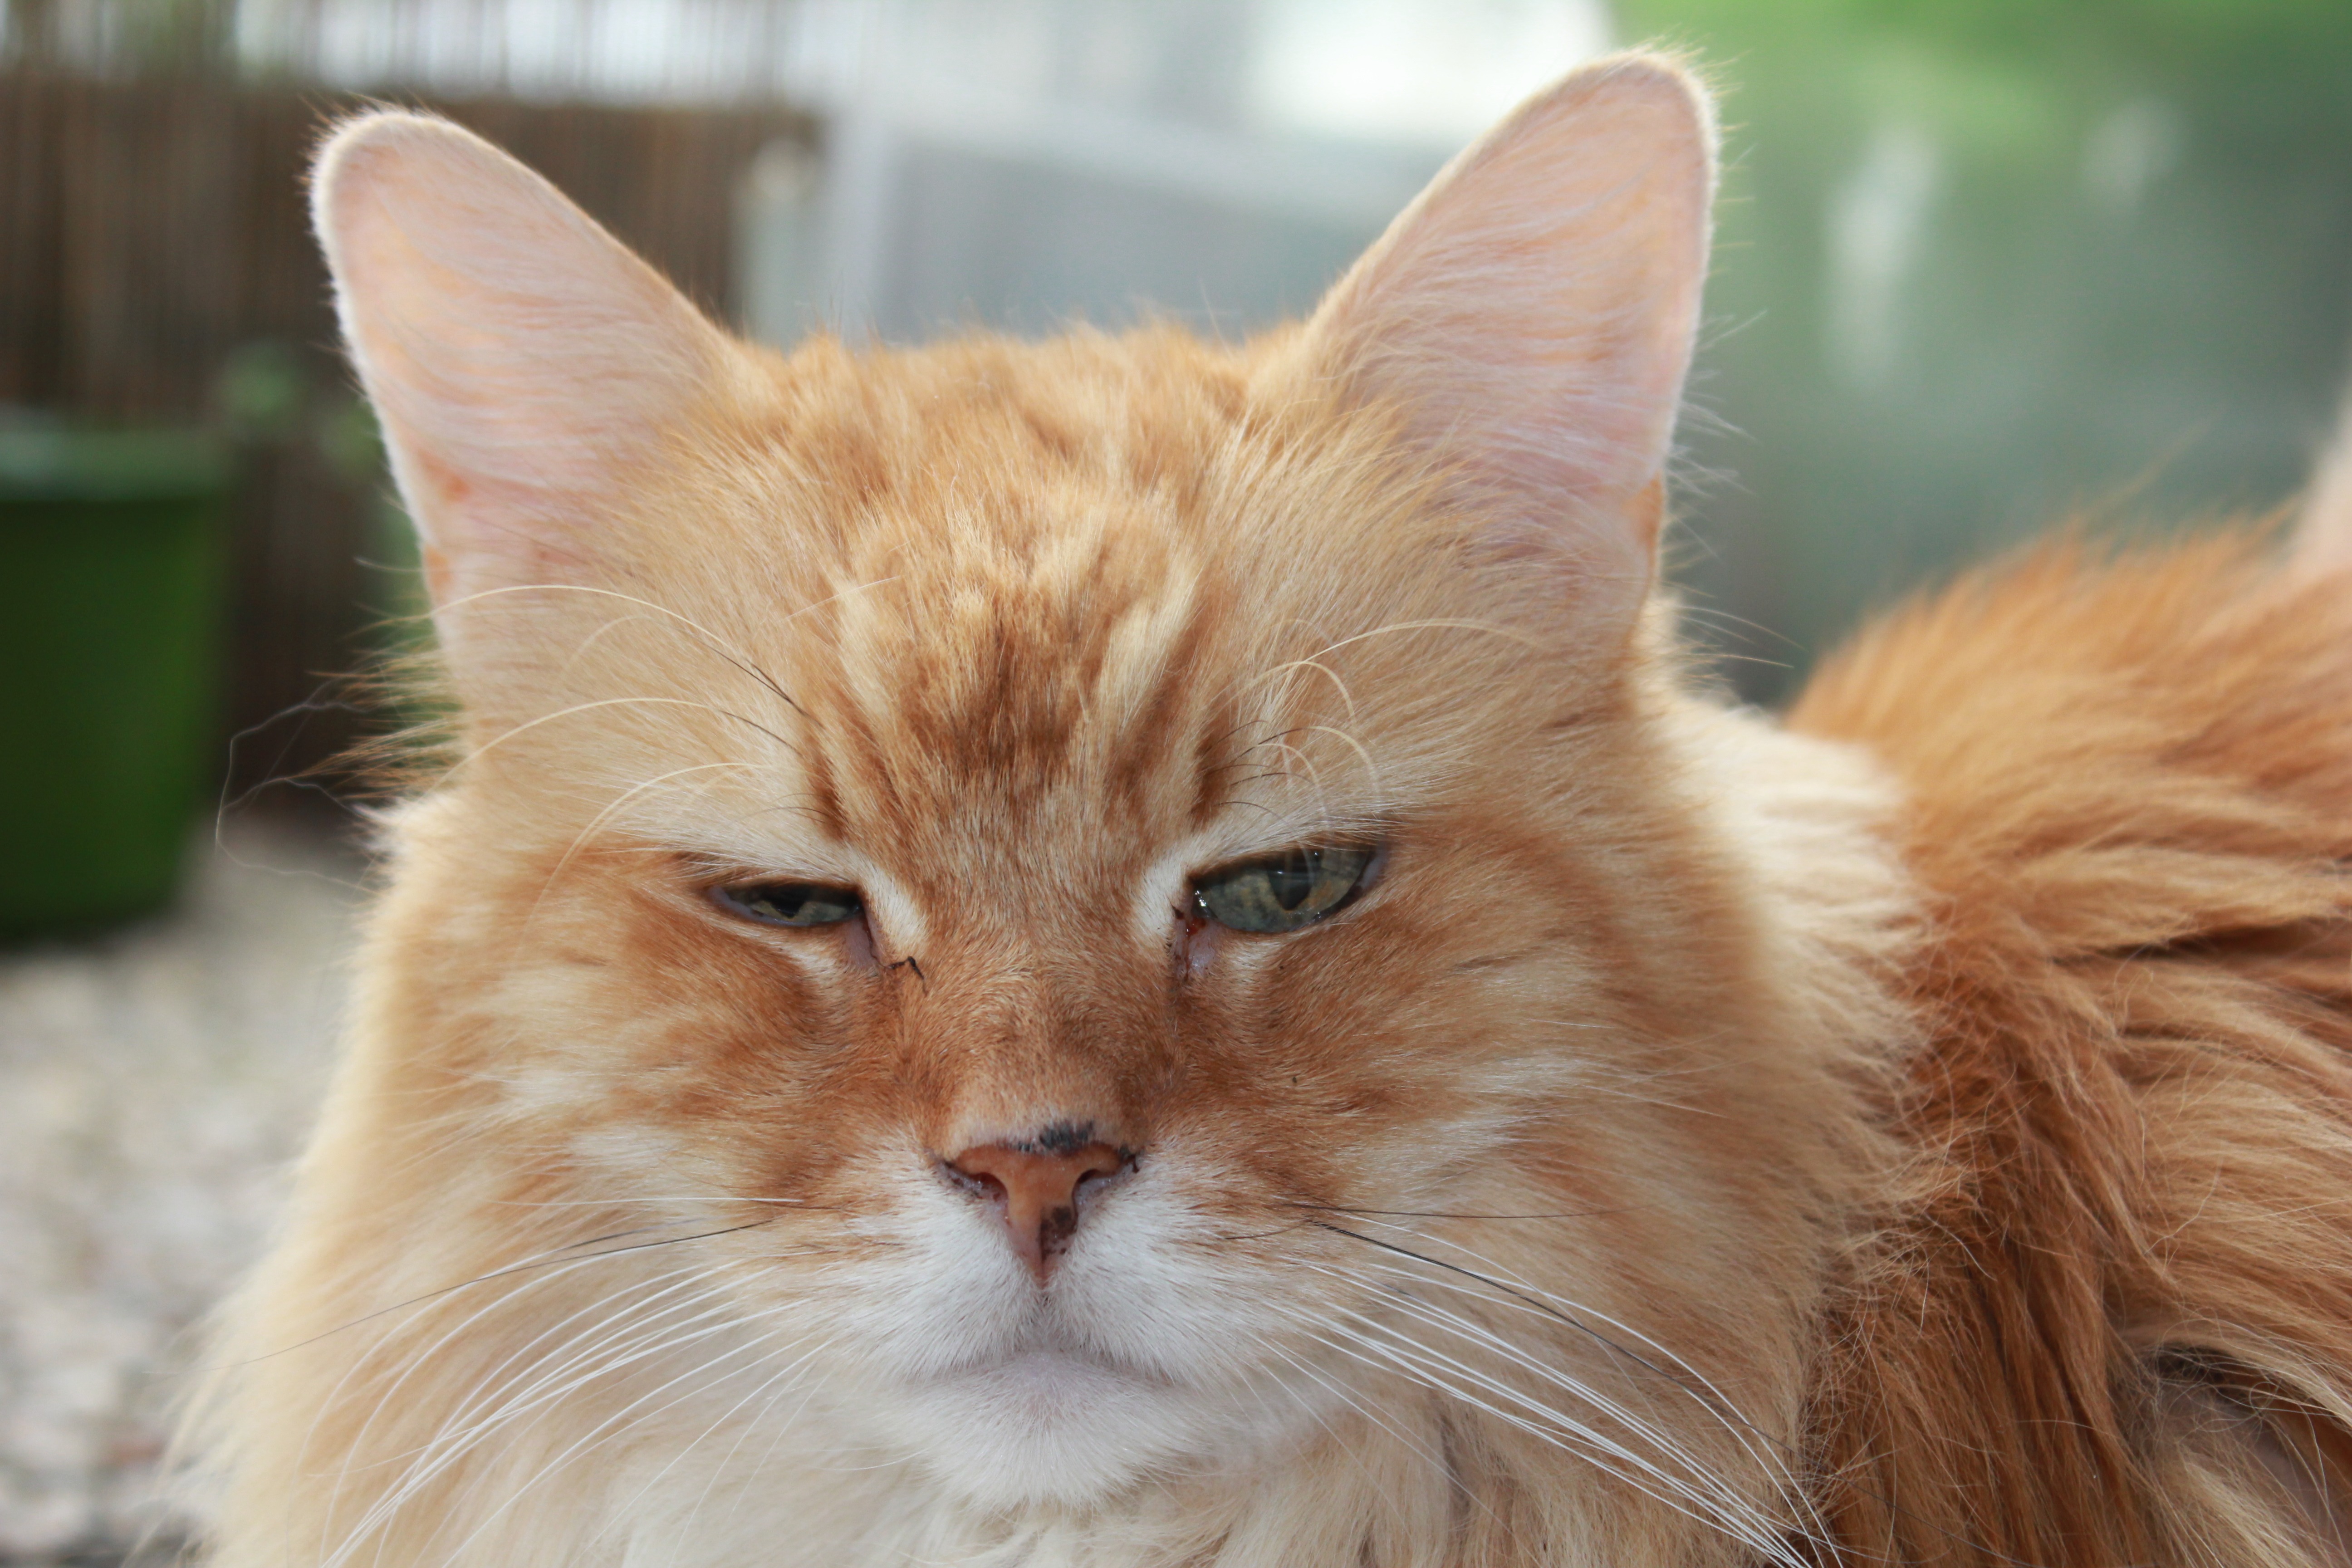
animal, red, cat, mammal, close, fauna, face, nose, whiskers, adidas, vertebrate, domestic cat, relaxed, dear, maine coon, main coon, norwegian forest cat, small to medium sized cats, cat like mammal, carnivoran, domestic long haired cat, red tabby